Cookia sulcata

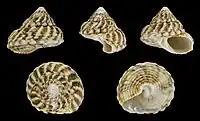
Juvenile

The length of the shell varies between 50 mm and 90 mm. The large, imperforate, rather thin shell is conic. The periphery is rounded. The spire is more or less elevated. The sutures are deeply impressed. The seven whorls are well rounded, with close lamellose incremental striae, and corrugated by obliquely descending subtuberculose folds. The base is flattened bearing concentric densely squamose lirae, deeply concave in the center, and indented in the place of the umbilicus. The aperture is transversely oval, very oblique, pearly and somewhat corrugated within. The thin columella is arcuate. The umbilical region and part of base is covered with a thin callus. The operculum is brownish or white inside.